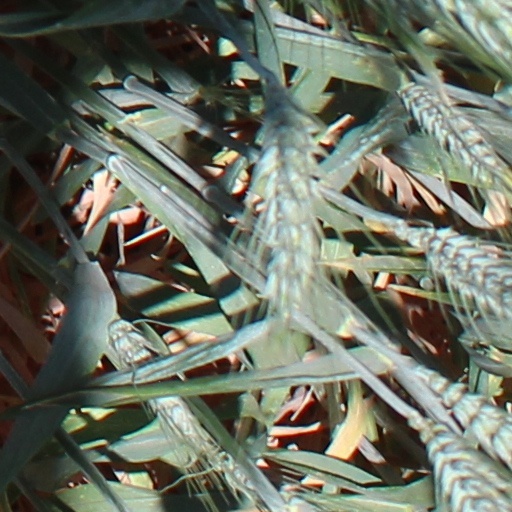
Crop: wheat